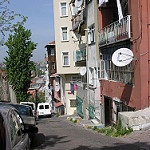
Scene: Outdoor